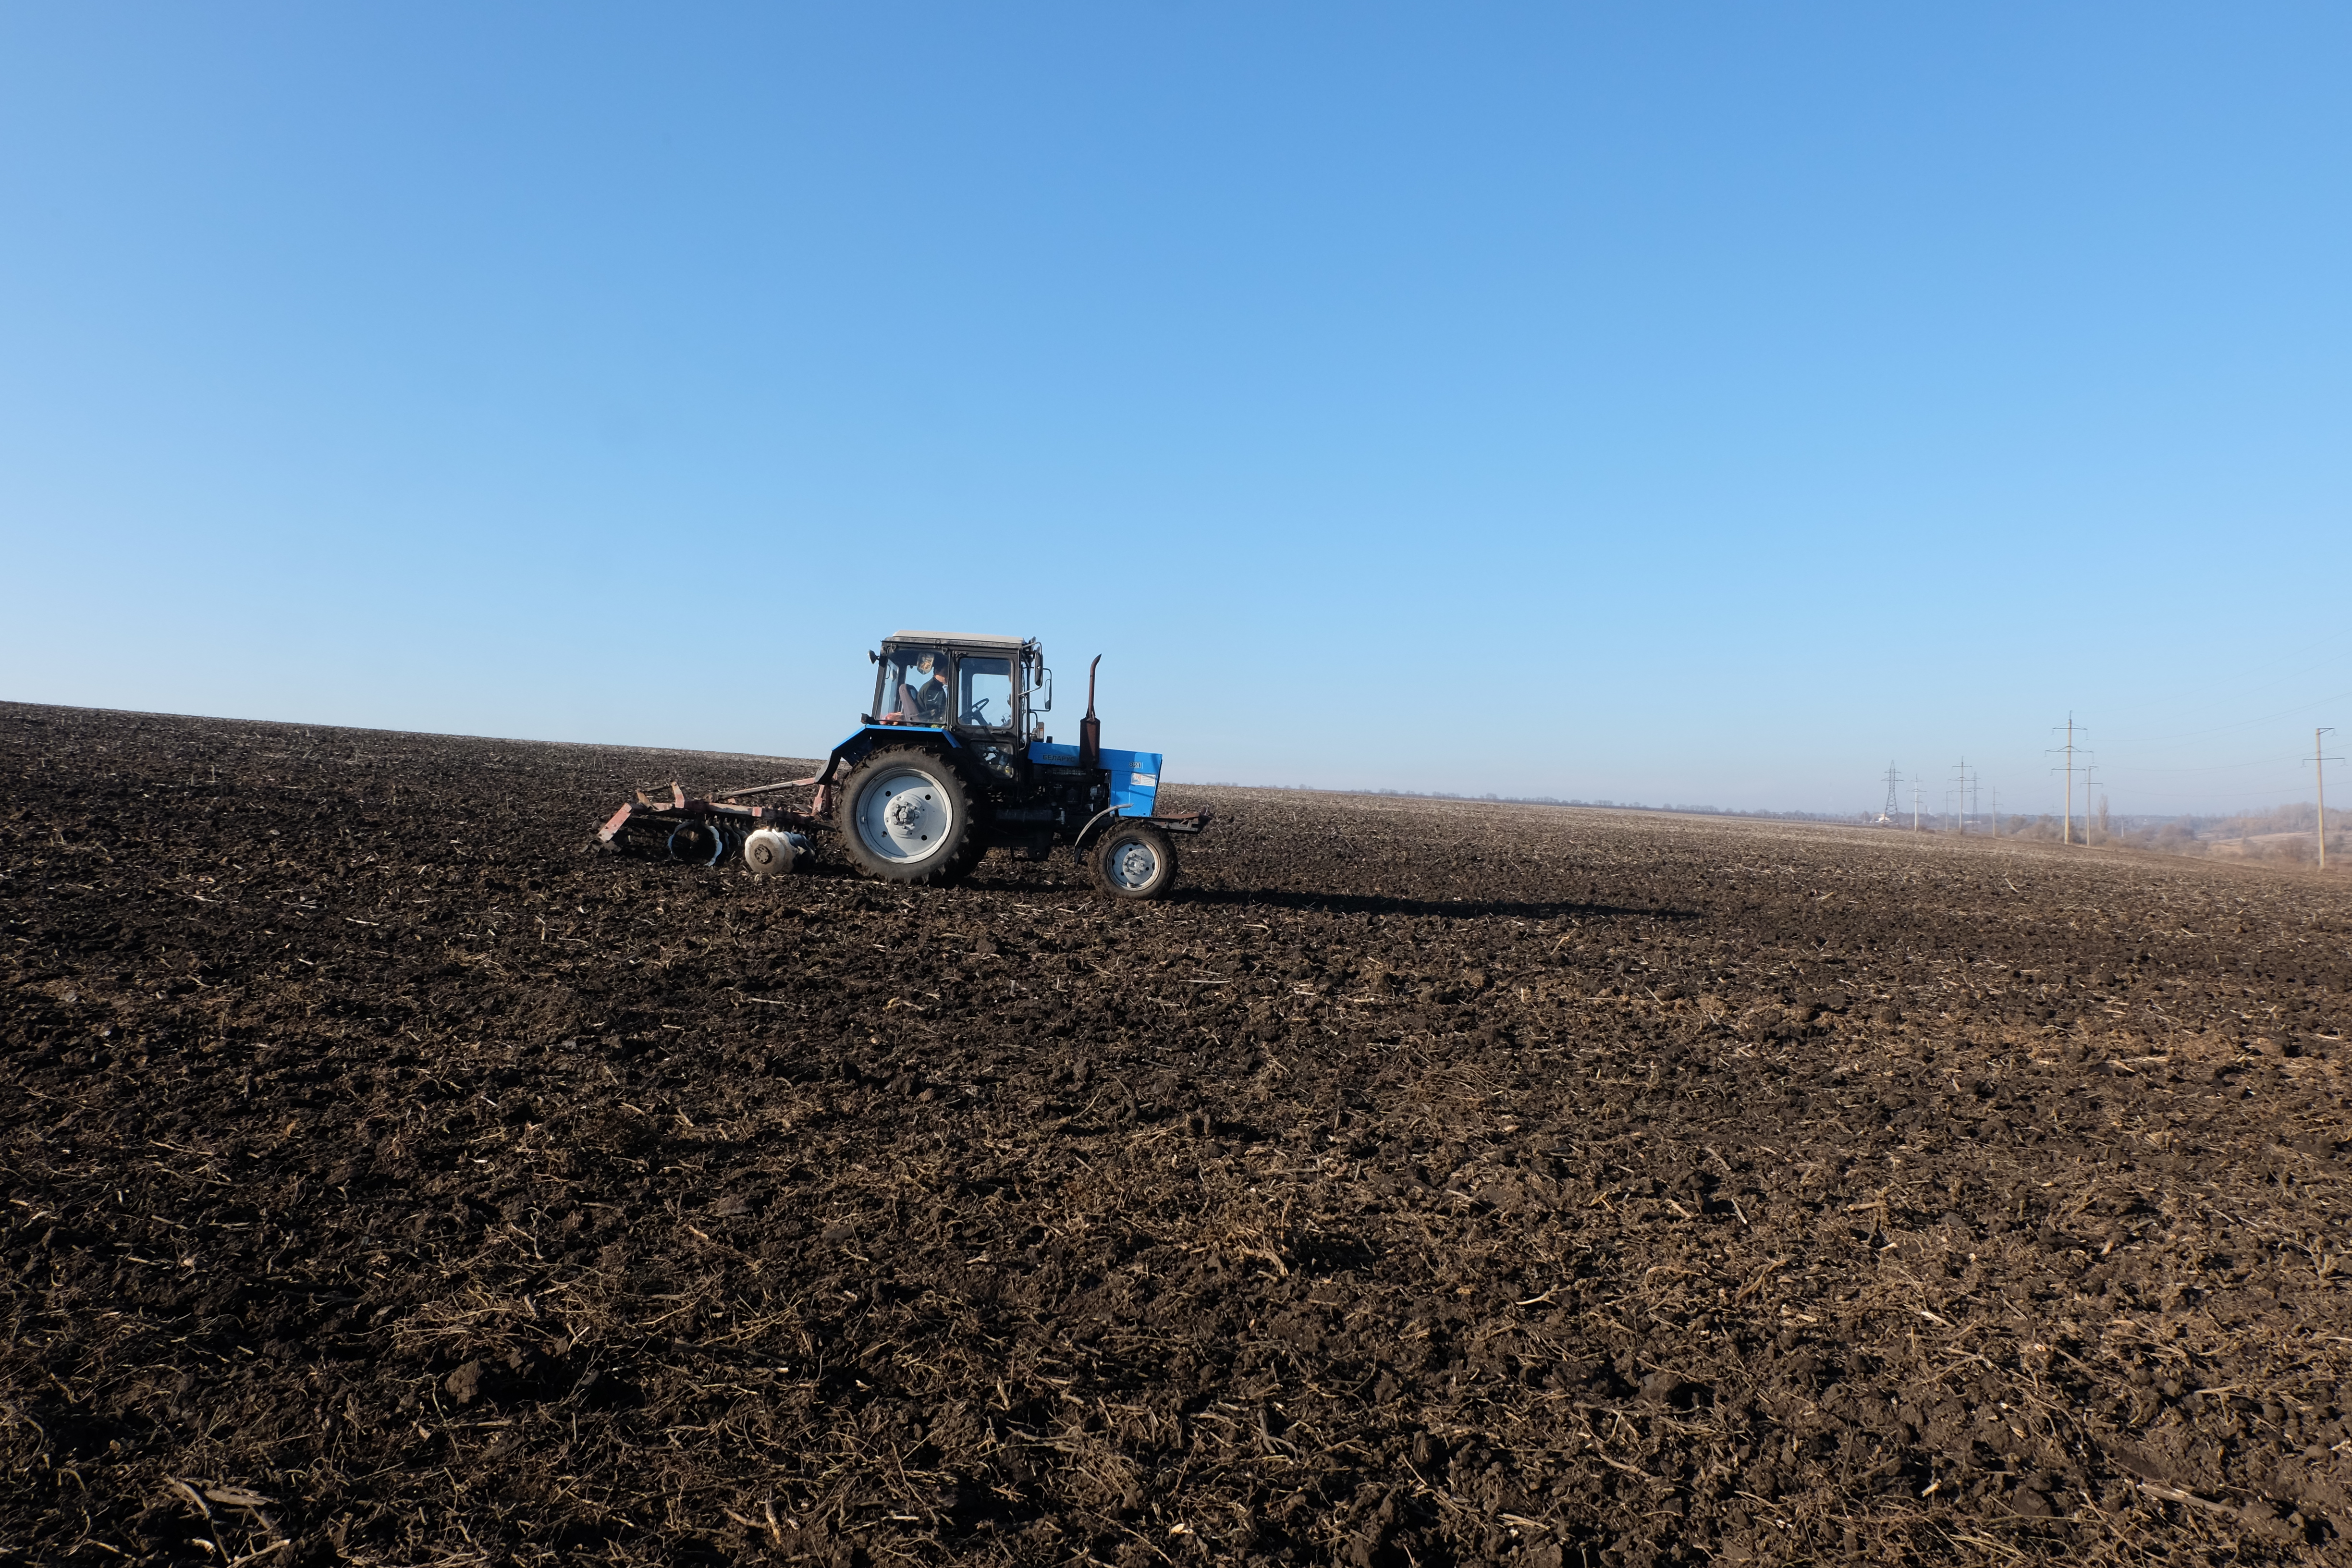
agriculture, tire, wheel, vehicle, sky, tractor, automotive tire, agricultural machinery, planter, rolling, plough, motor vehicle, grassland, landscape, automotive wheel system, farmworker, machine, tread, event, grass, field, soil, plantation, crop, hinterland, horizon, cash crop, farm, pasture, auto part